Carmaux station

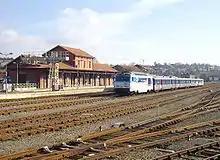
Carmaux station with a BB 67400 engine

Carmaux is a railway station in Carmaux, Occitanie, France. The station opened in 1906. Located on the Toulouse to Rodez railway line, the station is served by Intercités de nuit (night train) and TER (local) services. The original station opened on 9 November 1857.